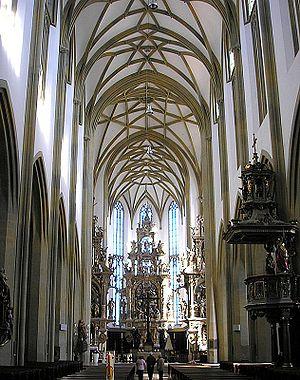
La basilique Saint-Ulrich-et-Sainte-Afre est une église catholique d'Augsbourg dans le Sud de l'Allemagne. Elle est consacrée à saint Ulrich et à sainte Afre et dépend du diocèse d'Augsbourg.